Carillon Historical Park

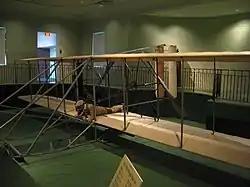
Wright Flyer III

The John W. Berry Sr. Wright Brothers Aviation Center houses the 1905 Wright Flyer III, the world's first practical airplane. The airplane, a unit of Dayton Aviation Heritage National Historical Park, was restored from 1948 to 1950 with the initial consultation of Orville Wright before his 1948 death.